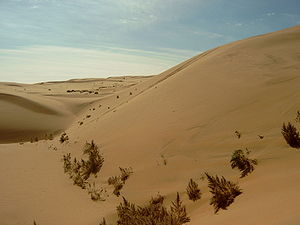
Gobi-ørkenen
Sandklitter i Indre Mongoliet, Kina
Gobi-ørkenen er det største ørkenområde i Asien. Det dækker de nordlige og nordvestlige dele af Kina og den sydlige del af Mongoliet. Ørkenområdet afgrænses af Altaj-bjergene og de mongolske stepper mod nord, af det Tibetanske plateau mod sydvest og af den Nordkinesiske slette mod sydøst. Gobi er sammensat af flere forskellige øko- og geografiske regioner baseret på variationer i klima og topografi. Ørkenen er med sine 1,3 mio km² den femte største i verden.